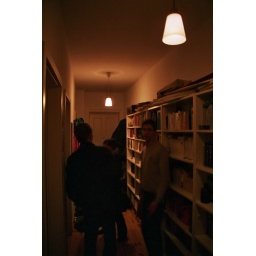
sitting and standing around at a saturday night, late march 2009.